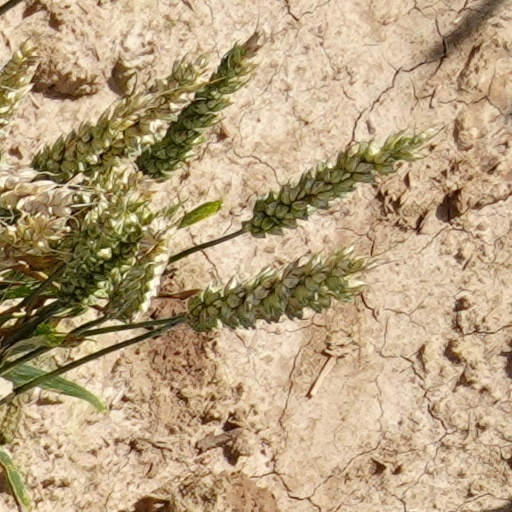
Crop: wheat